List of songs recorded by Yoko Ono

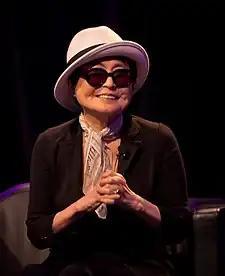
Yoko Ono in an interview at SXSW in Austin, Texas in 2011.

This is a list of songs recorded by Yoko Ono, sorted alphabetically and listing the year of each song's first official release and the album(s) and/or single(s) they were included on.